Michael III

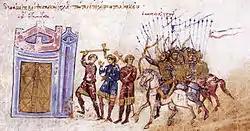
The Byzantine army led by Michael III lays siege to Samosata.

As the emperor was growing up, the courtiers around him fought for influence. Theoktistos disliked Michael's uncle Bardas, and excluded him from court politics. When Theodora and Theoktistos arranged the marriage of Eudokia Dekapolitissa to Michael, who preferred Eudokia Ingerina, Bardas won his nephew's favour by persuading him to allow a plot to murder Theoktistos. In 855, the regency was overthrown when Theoktistos was murdered in the Great Palace of Constantinople, and in 857, Theodora was barred from government and relegated along with her daughters to a monastery in 857.